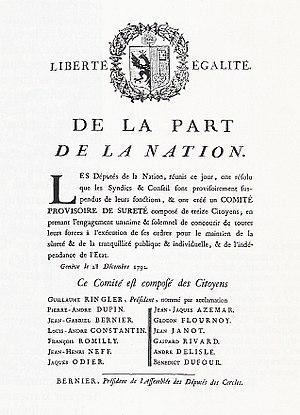
Affiche du 28 décembre 1792 (première proclamation du gouvernement révolutionnaire de Genève)
Genève est une ville suisse située à l’extrémité sud-ouest du Léman. Elle est la deuxième ville la plus peuplée de Suisse après Zurich. Elle est le chef-lieu et la commune la plus peuplée du canton de Genève. En décembre 2019, la ville comptait 205 372 habitants. Son aire métropolitaine, ou aire urbaine, forme une agglomération transfrontalière : le « Grand Genève », qui s'étend sur le canton de Vaud et les départements français de l'Ain et de la Haute-Savoie, pour une population totale en janvier 2015 de 978 790 habitants. L'agglomération genevoise stricto sensu compte 579 227 habitants dans sa partie suisse au 1ᵉʳ janvier 2016, selon l'Office fédéral de la statistique. L'emblème de la ville est son jet d'eau culminant à 140 m.
L'histoire de la Suisse sous domination française est l'étape de la formation de la Confédération suisse qui suit la Confédération des XIII cantons. Elle est comprise entre le début des manifestations provoquées par la Révolution française de 1789 et la création de la Confédération des XXII cantons le 7 août 1815.
L’histoire de Genève se déroule sur une période de deux mille ans. Mentionnée pour la première fois dans les Commentaires sur la Guerre des Gaules de Jules César, la cité est passée sous la domination romaine, puis des Burgondes et des Francs avant de devenir un évêché indépendant pendant le Moyen Âge. Avec l'arrivée de Jean Calvin, la ville adopte la Réforme protestante et devient un important centre de diffusion du calvinisme à l'échelle européenne. Son tissu économique se diversifie progressivement avec le développement des secteurs de l'horlogerie et de la banque. Il faut attendre la Révolution française pour que le régime aristocratique s'effondre après plusieurs tentatives de soulèvement. Après quinze ans sous la domination de la France napoléonienne, l'Ancien Régime est partiellement restauré. En 1846, la révolution fazyste transforme profondément Genève dans un contexte d'industrialisation. Le XXᵉ siècle voit l'installation des jeunes organisations internationales et la cité acquiert alors une renommée internationale.